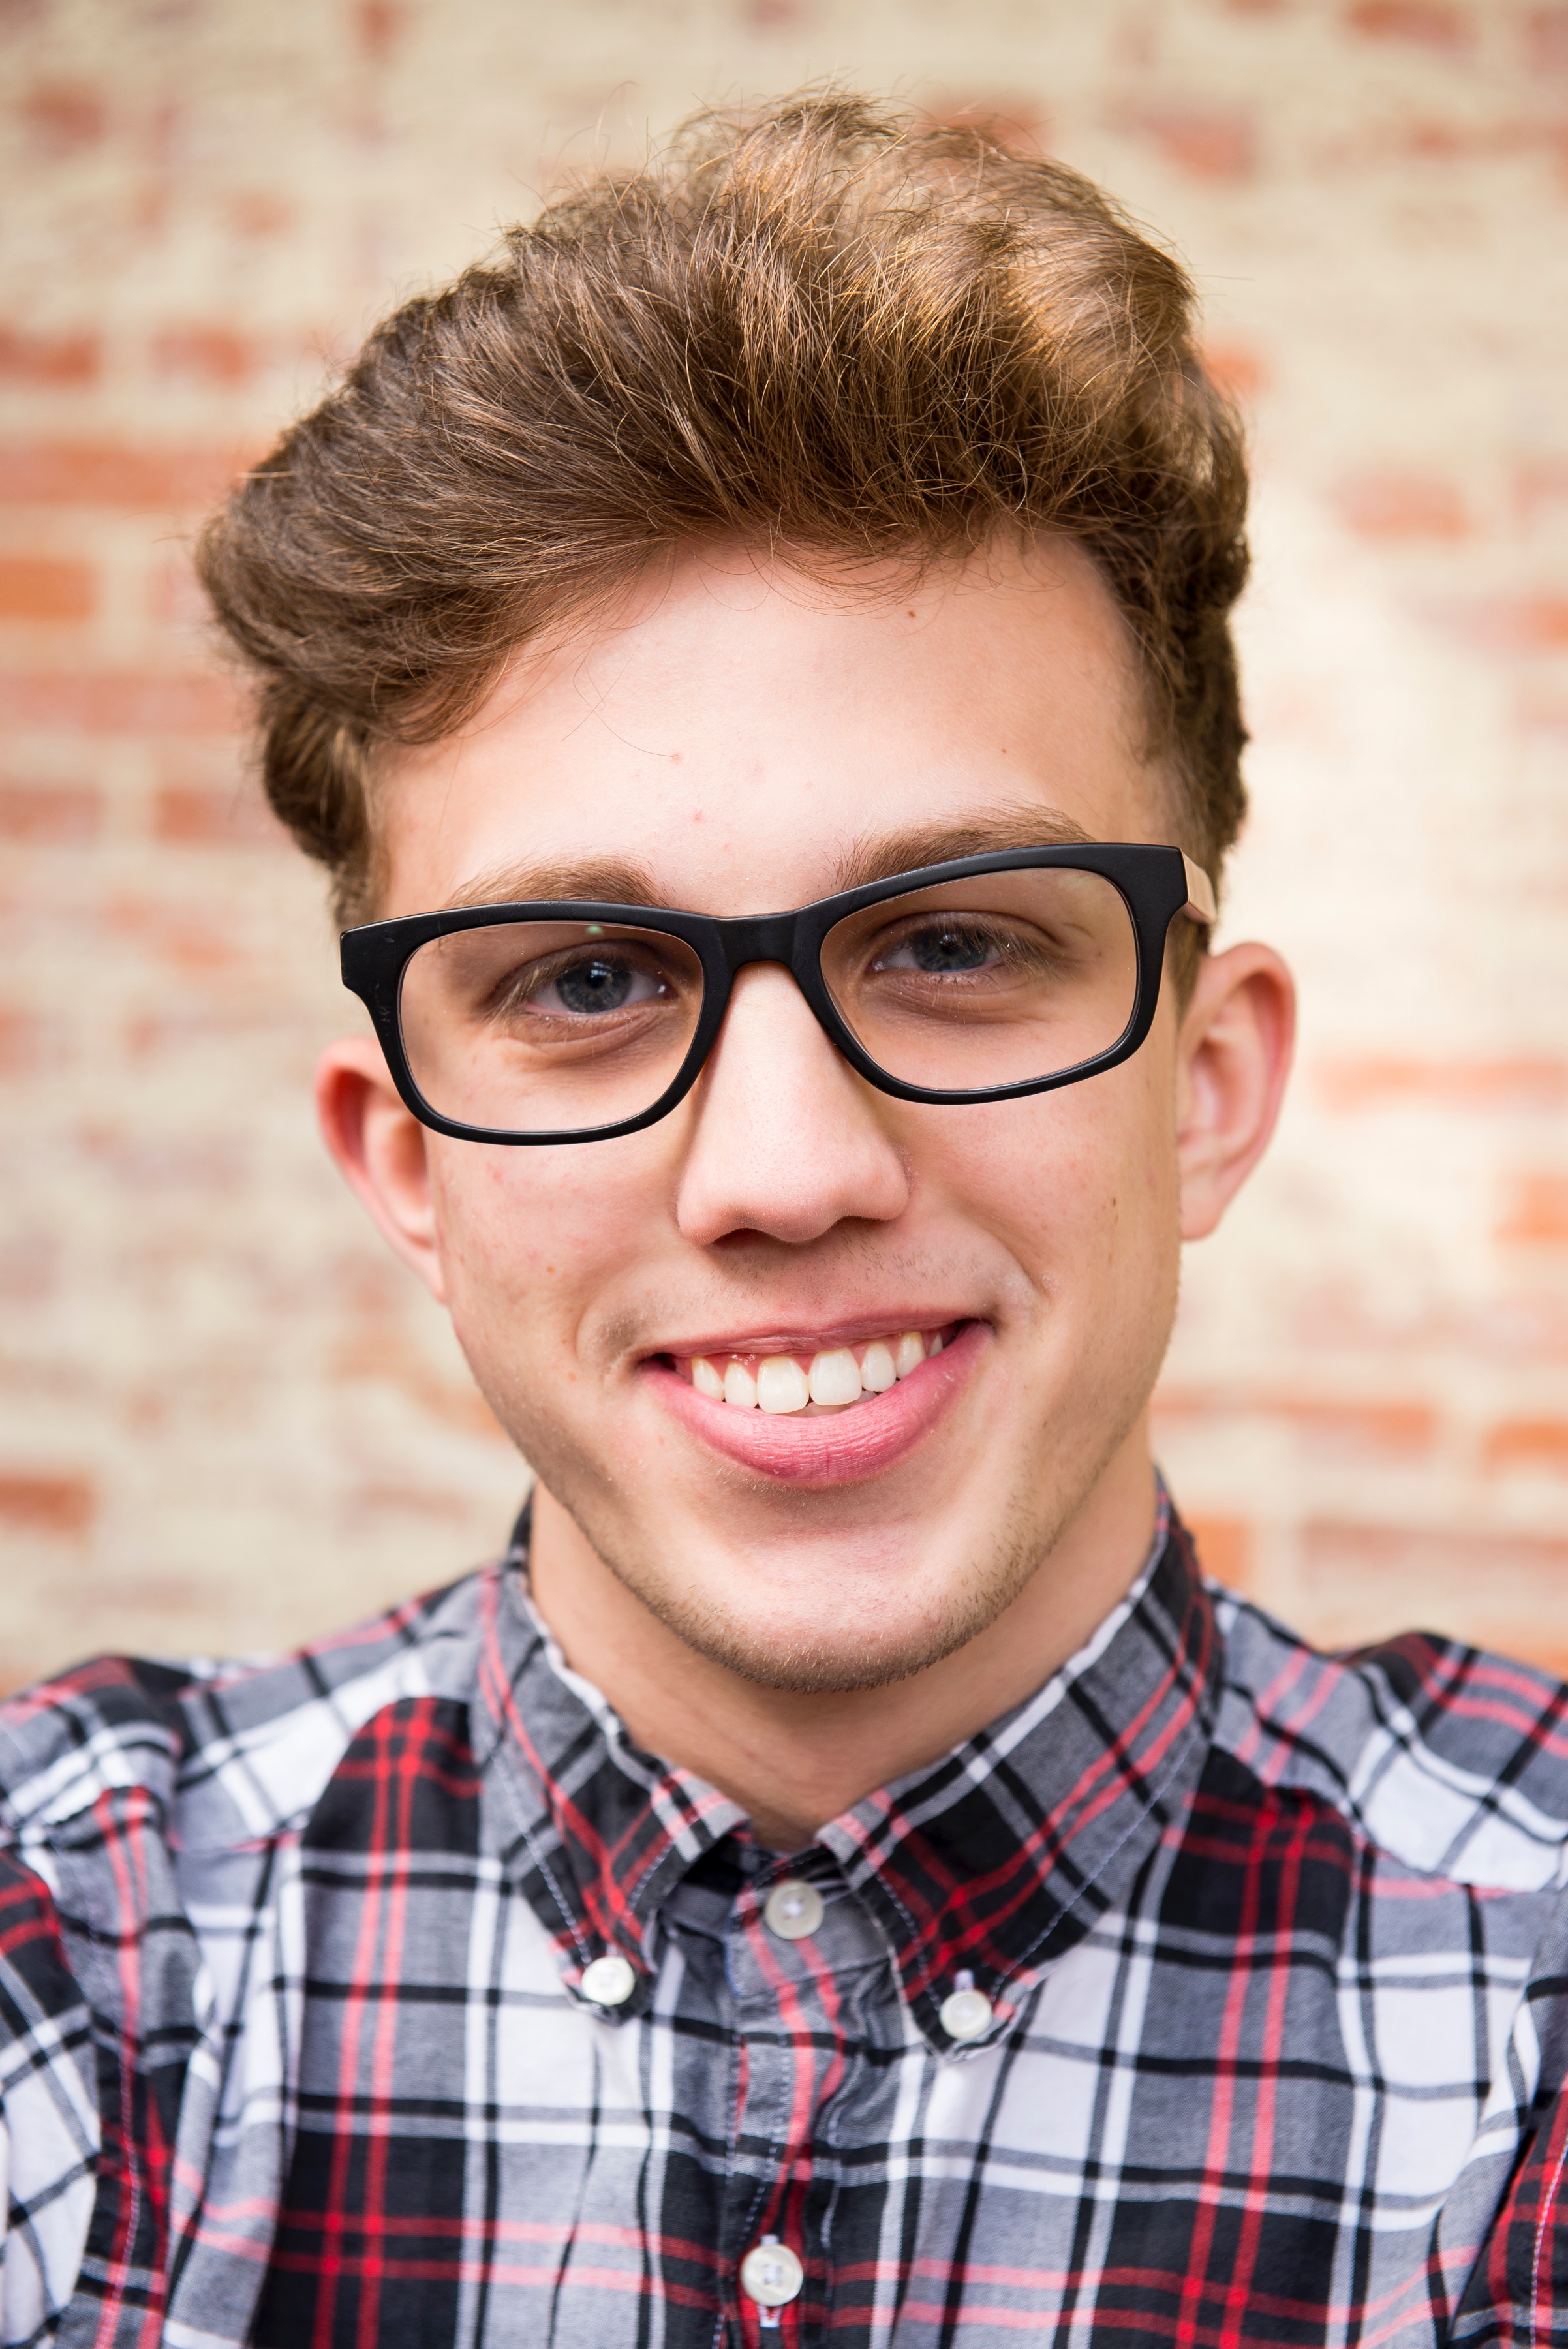
face, glasses, eyewear, plaid, chin, forehead, design, pattern, tartan, vision care, smile, photography, portrait photography, portrait, bow tie